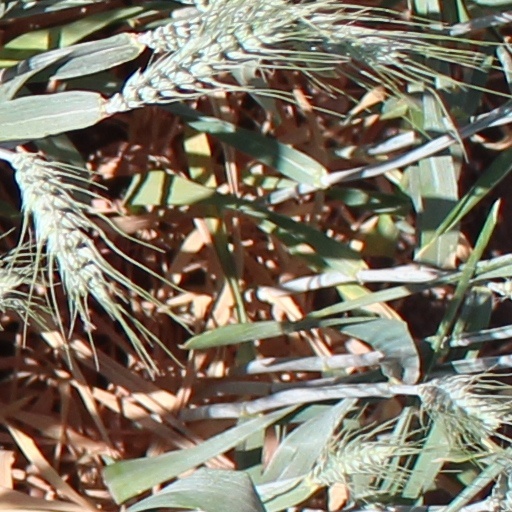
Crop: wheat